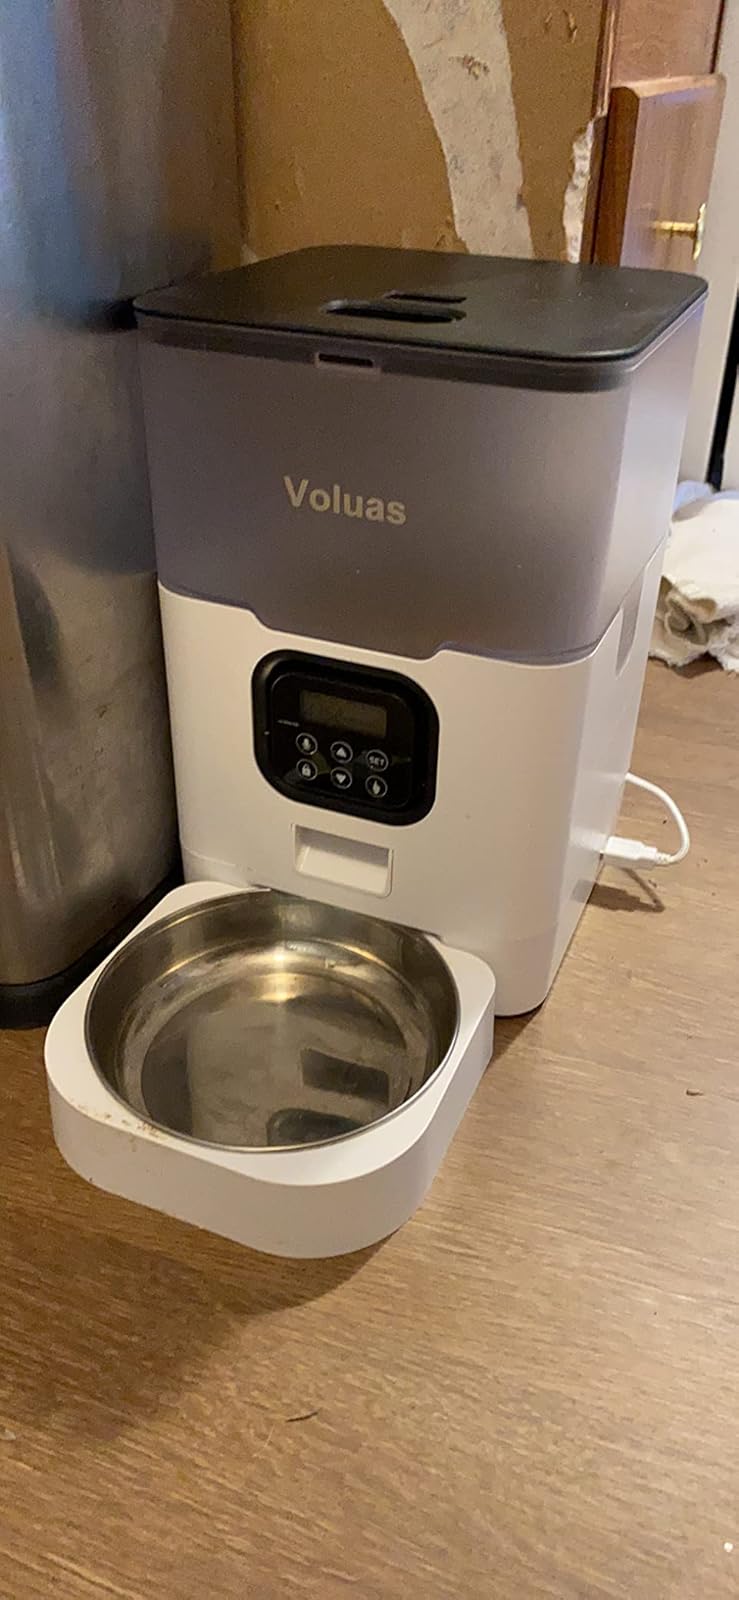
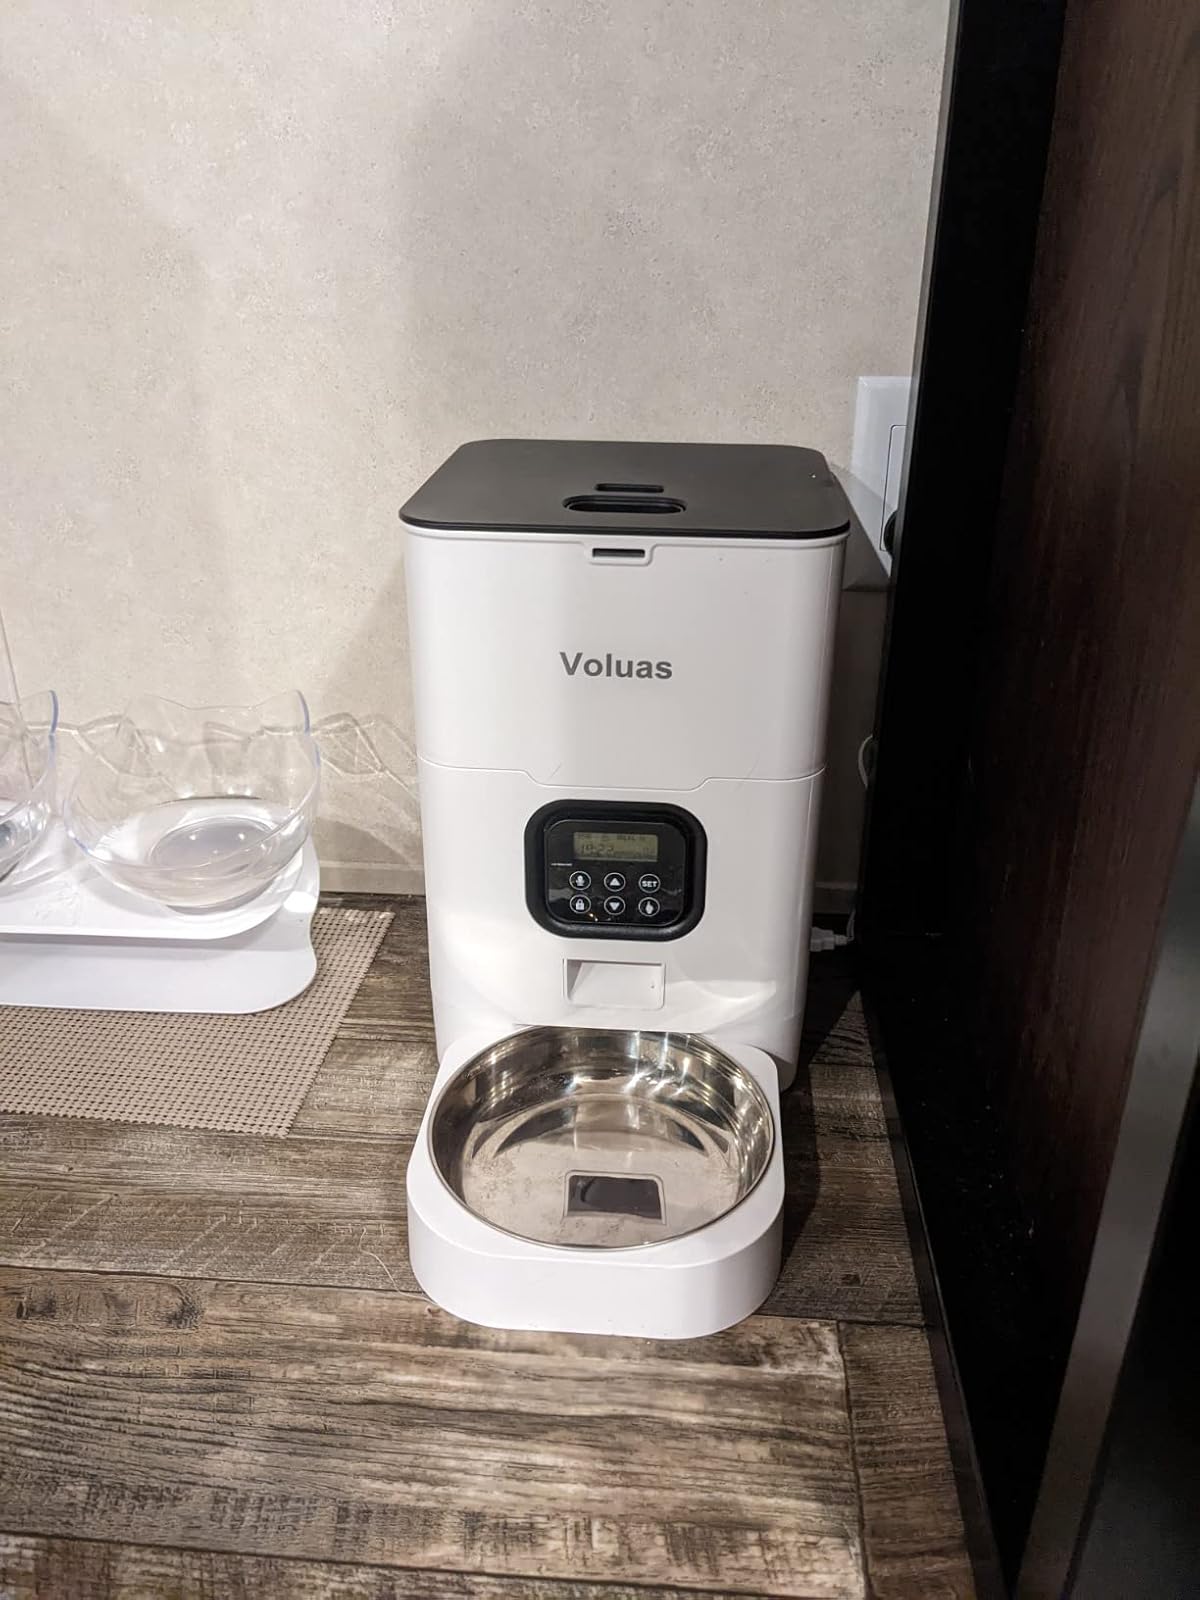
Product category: items_feeder
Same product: no